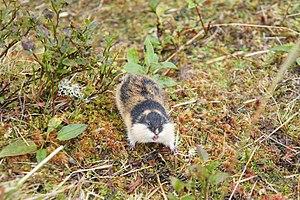
Les Alpes scandinaves ou Scandes sont une chaîne de montagnes s'étendant tout le long de la côte ouest de la péninsule Scandinave. Elles couvrent l'essentiel de la Norvège, le Nord-Ouest et l'Ouest de la Suède ainsi qu'une toute petite partie de l'Extrême-Nord de la Finlande. Il s'agit d'une des plus importantes chaînes de montagnes d'Europe, s'étirant du sud-ouest au nord-est sur 1 700 km, avec une largeur maximale de 300 km. La chaîne possède deux zones de haute altitude, une au sud de la Norvège, autour du Jotunheimen où se trouve le Galdhøpiggen, point culminant de la chaîne et du pays concerné, et une autre dans le Nord de la Suède, avec le Kebnekaise, point culminant du pays — le point culminant de Finlande se trouve aussi dans la chaîne : il s'agit du Halti.
Lemming est un nom vernaculaire ambigu désignant différents petits rongeurs subnivaux qui vivent généralement dans les régions arctiques, dans les biomes de toundra. Ils recouvrent plusieurs genres de la sous-famille des arvicolinés, composante du plus important rameau évolutif de l’ordre des mammifères, la super-famille des Muroidea, qui inclut notamment les rats, souris, hamsters et gerbilles. En Europe, l’espèce la plus connue est le lemming des toundras de Norvège. Ces animaux sont connus pour l’importance de leurs migrations.